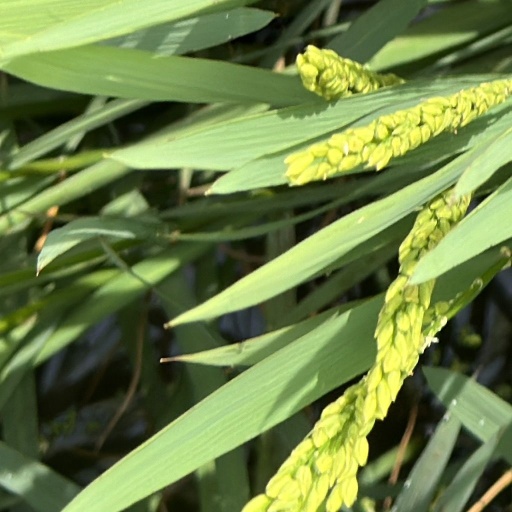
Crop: rice